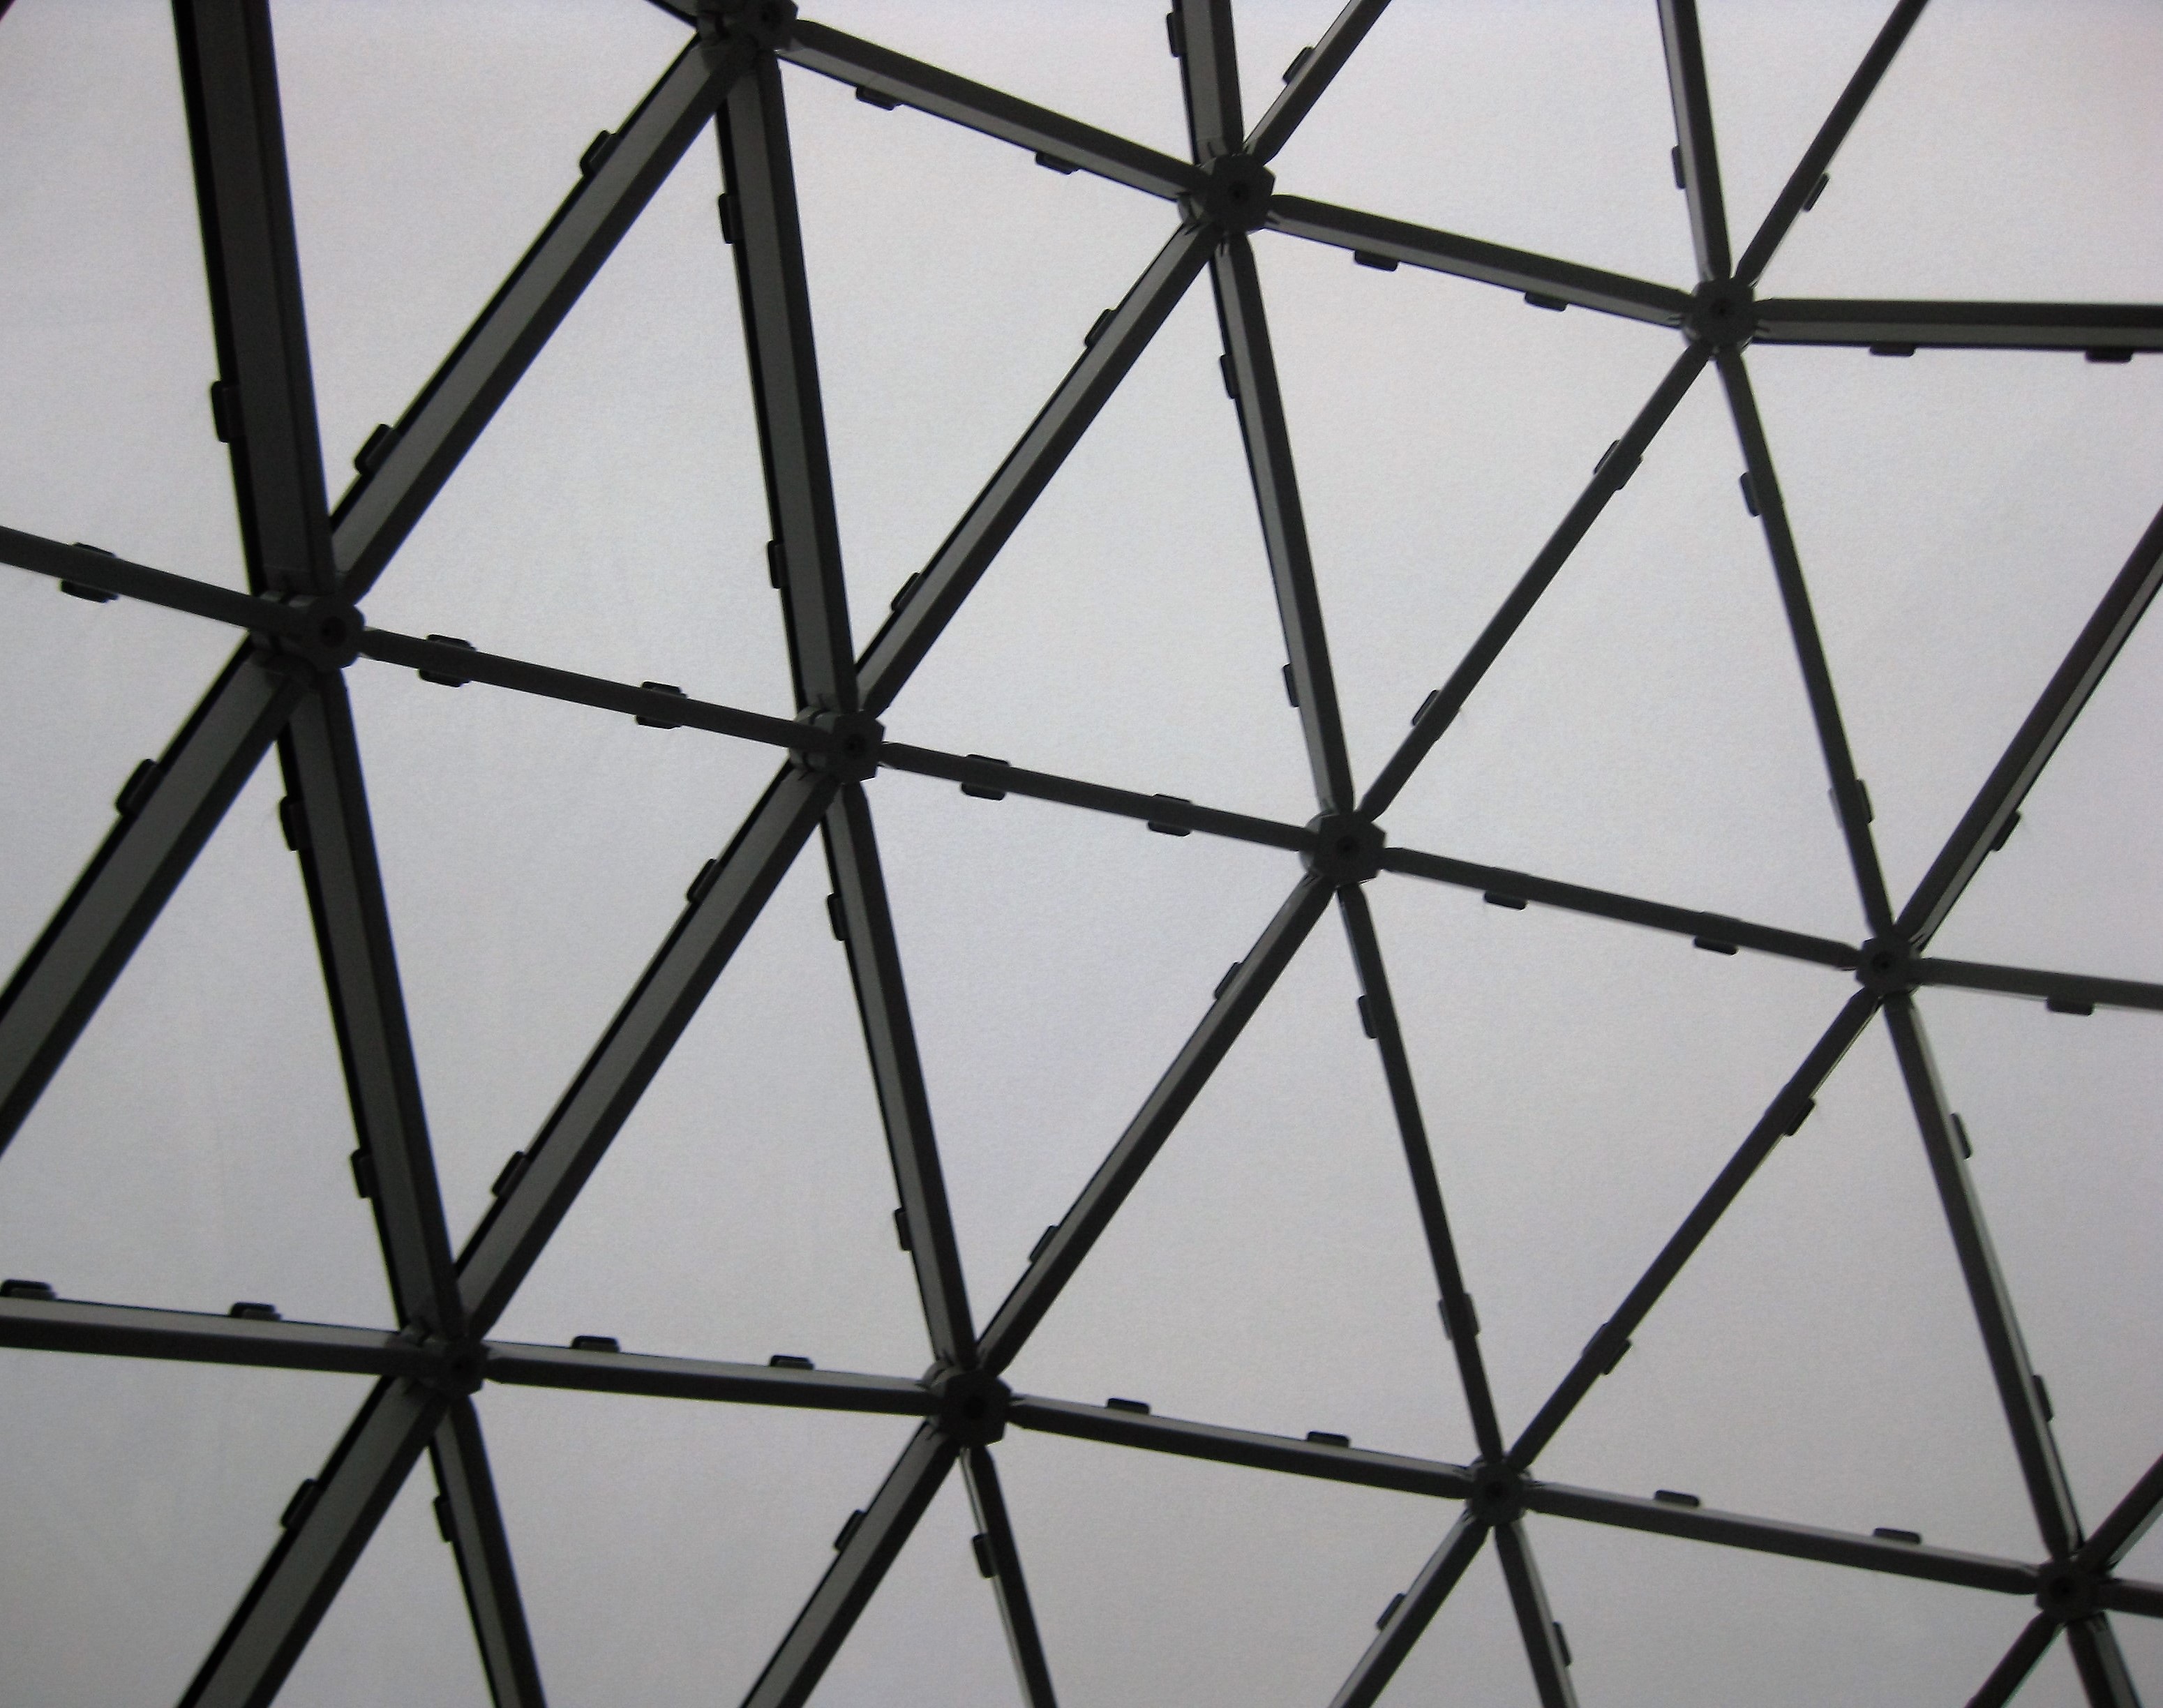
architecture, construction, pattern, line, facade, circle, design, triangles, symmetry, shape, daylighting, outdoor structure